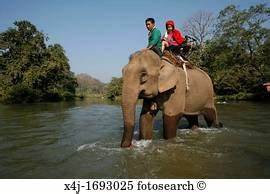
Label: elephant